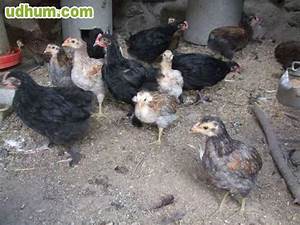
Label: chicken